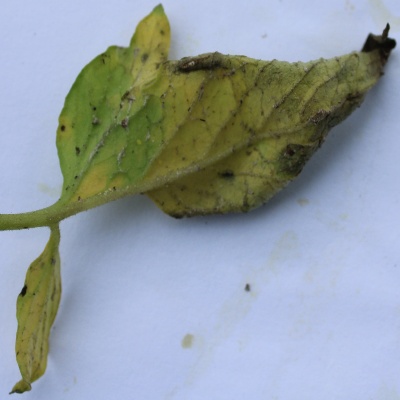
Crop: Tomato
Condition: leaf blight